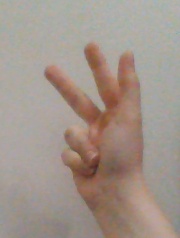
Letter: al